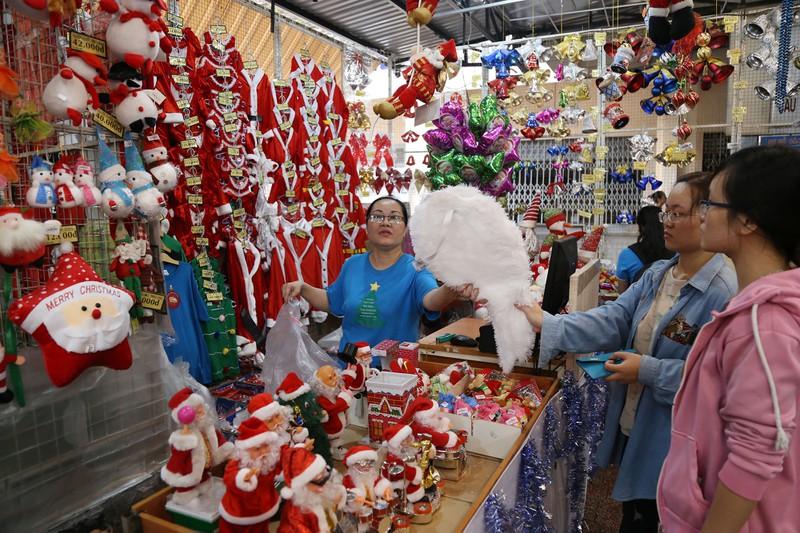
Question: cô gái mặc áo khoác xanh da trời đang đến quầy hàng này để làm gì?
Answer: cô ấy đến để mua đồ trang trí giáng sinh